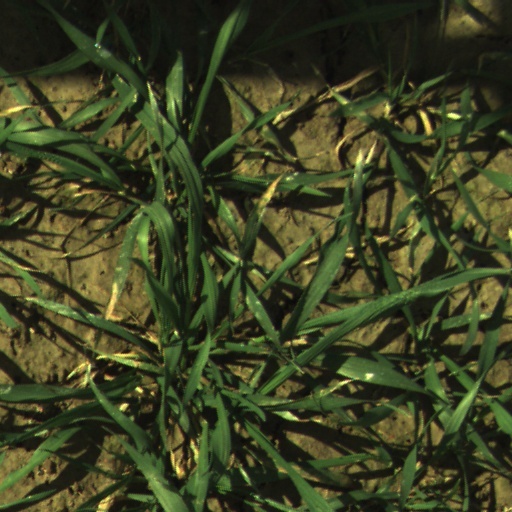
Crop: wheat